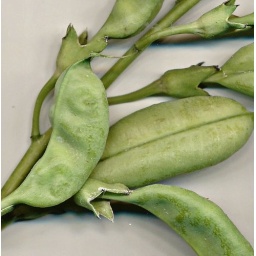
False Indigo. Flowering in the Spring. Seed pods green in summer months. turning black in late summer and autumn